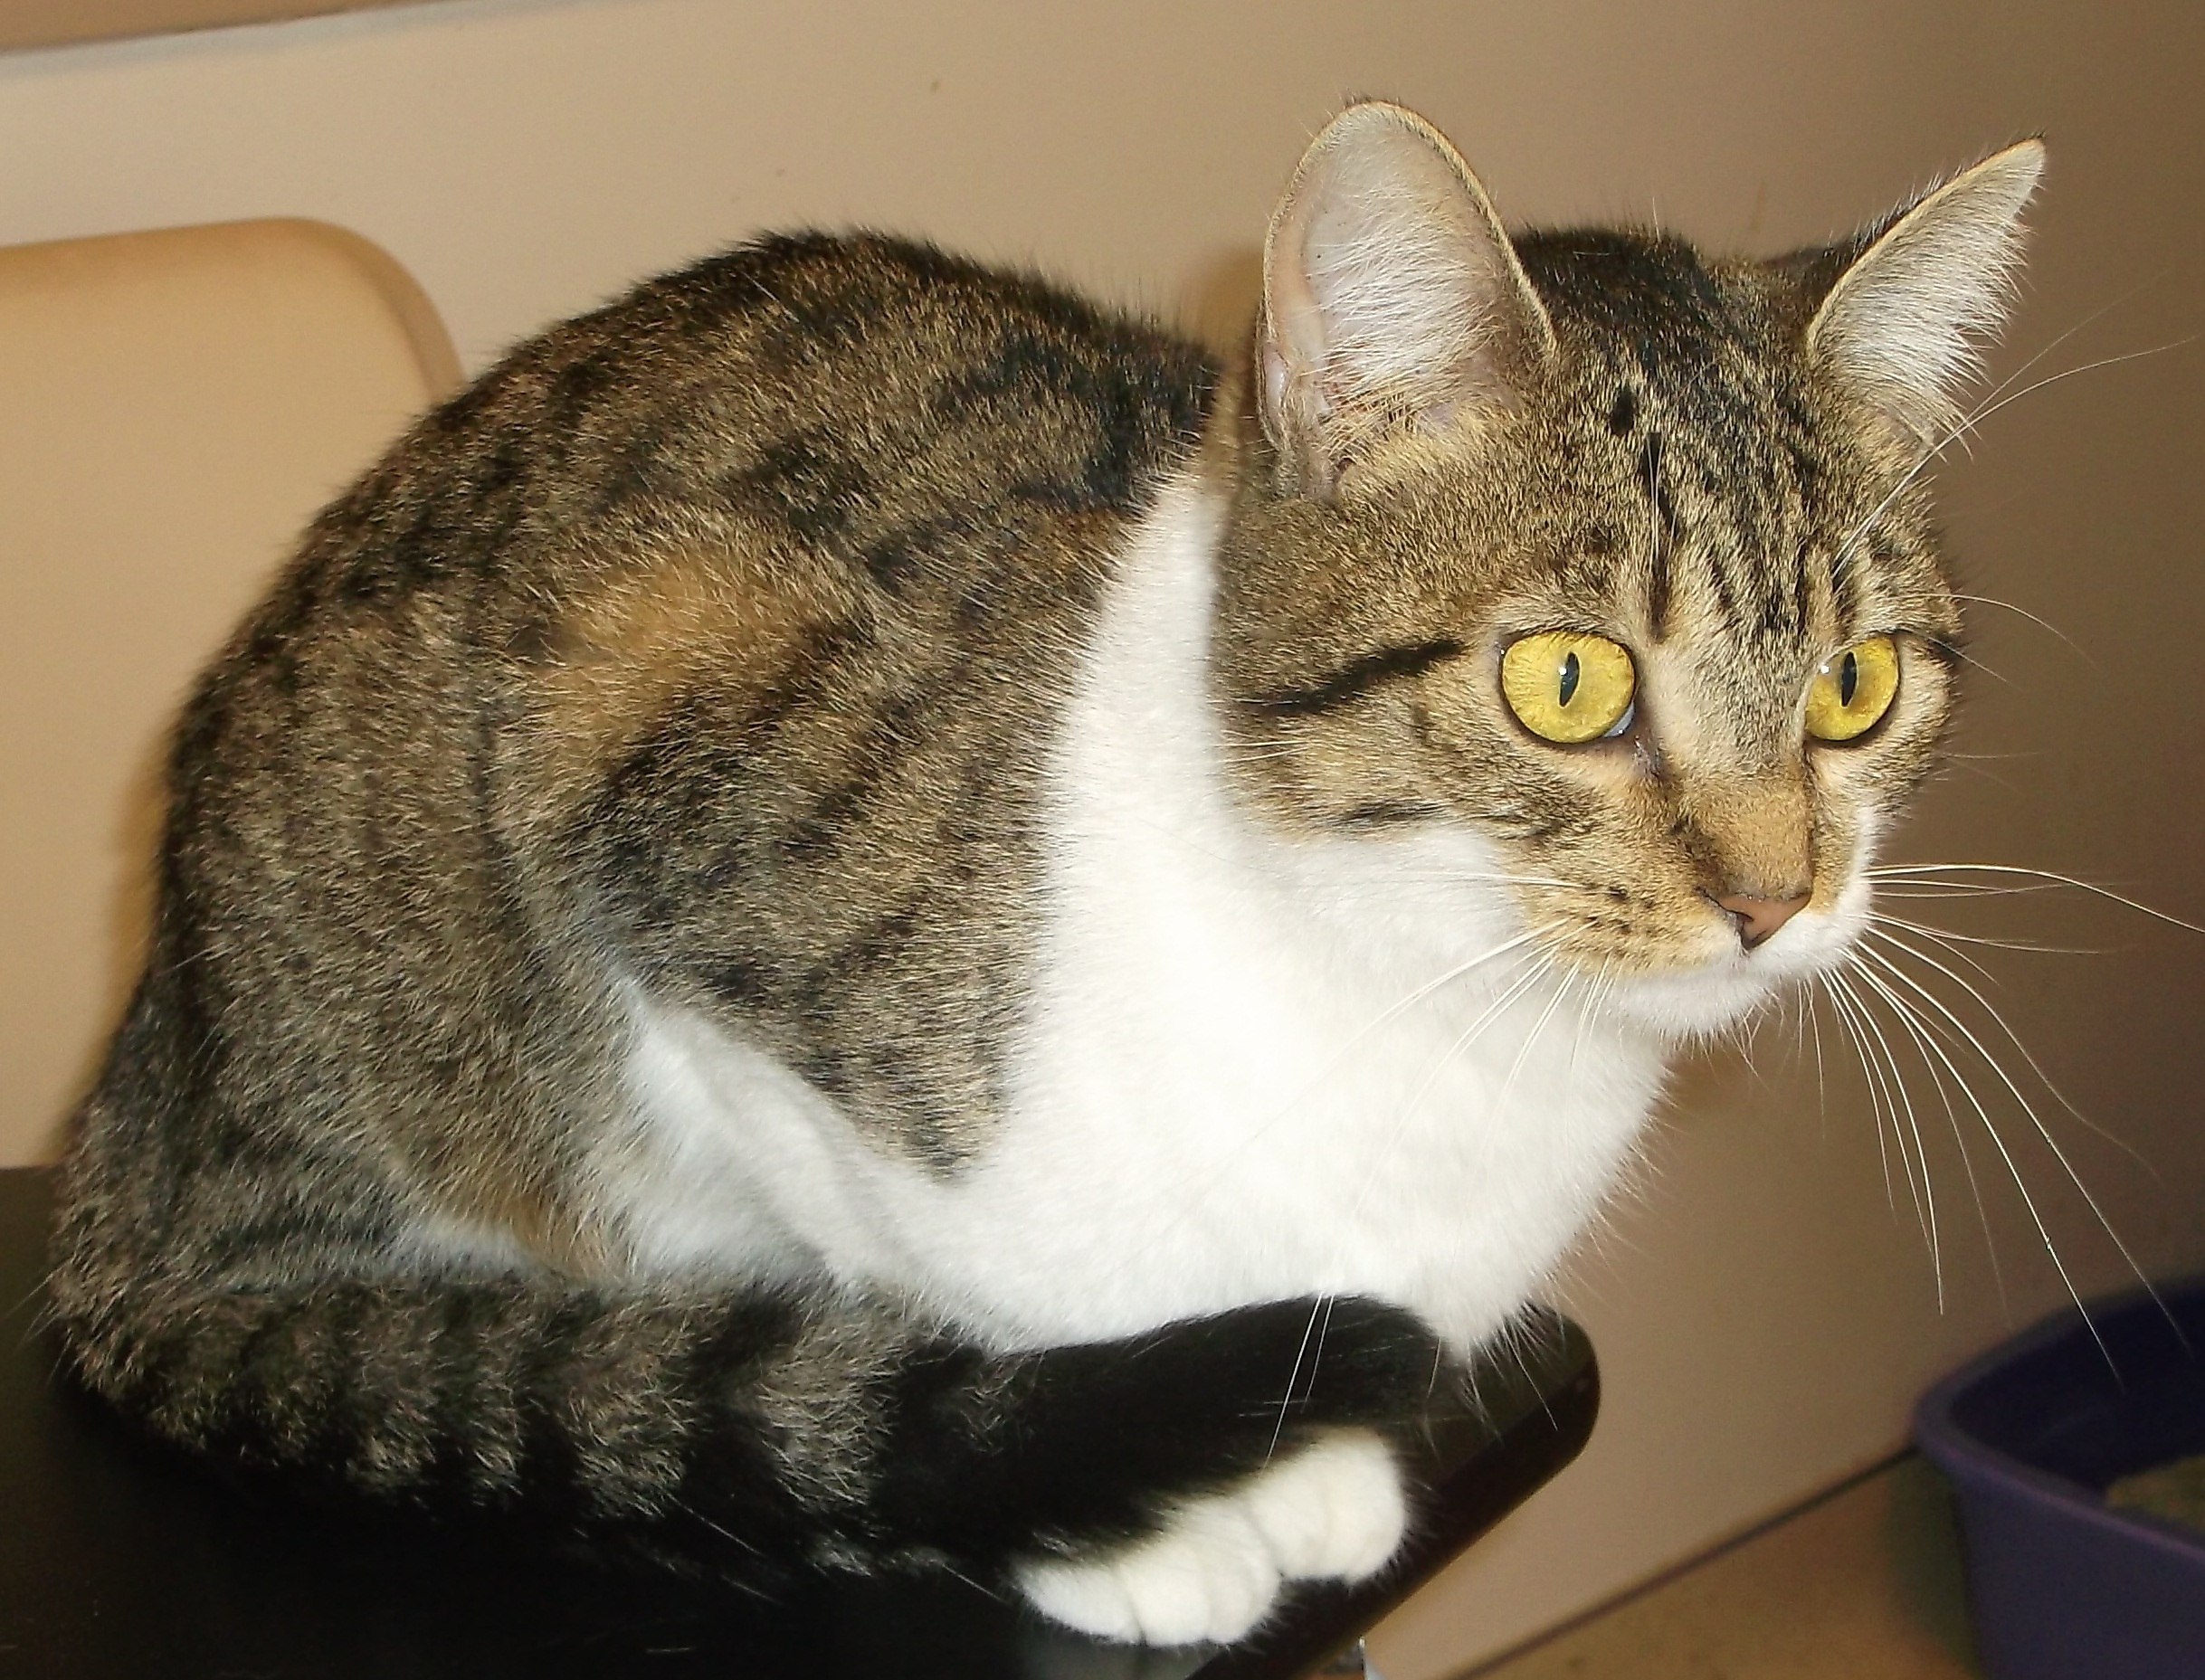
animal, cute, pet, kitten, cat, feline, tabby, mammal, fauna, striped, curiosity, pets, nose, eyes, whiskers, kitty, vertebrate, domestic, adoption, cute cat, rescue, tabby cat, european shorthair, small to medium sized cats, cat like mammal, domestic short haired cat, pixie bob, american shorthair